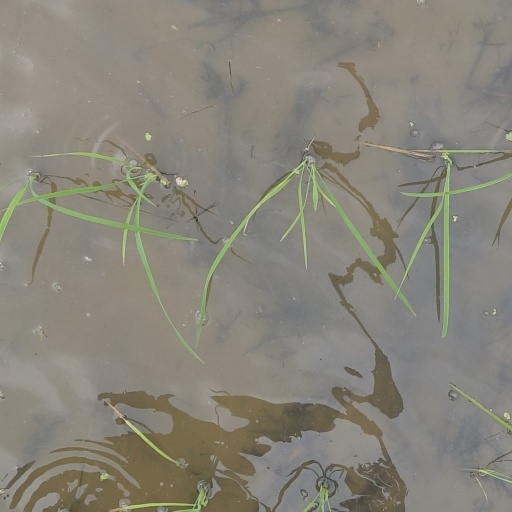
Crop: rice